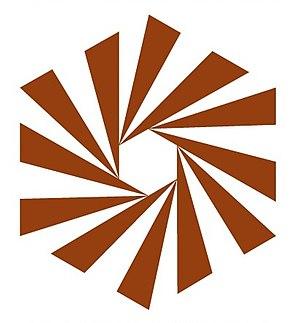
Logo, sans texte, du label ""Grand Site de France"""